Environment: real
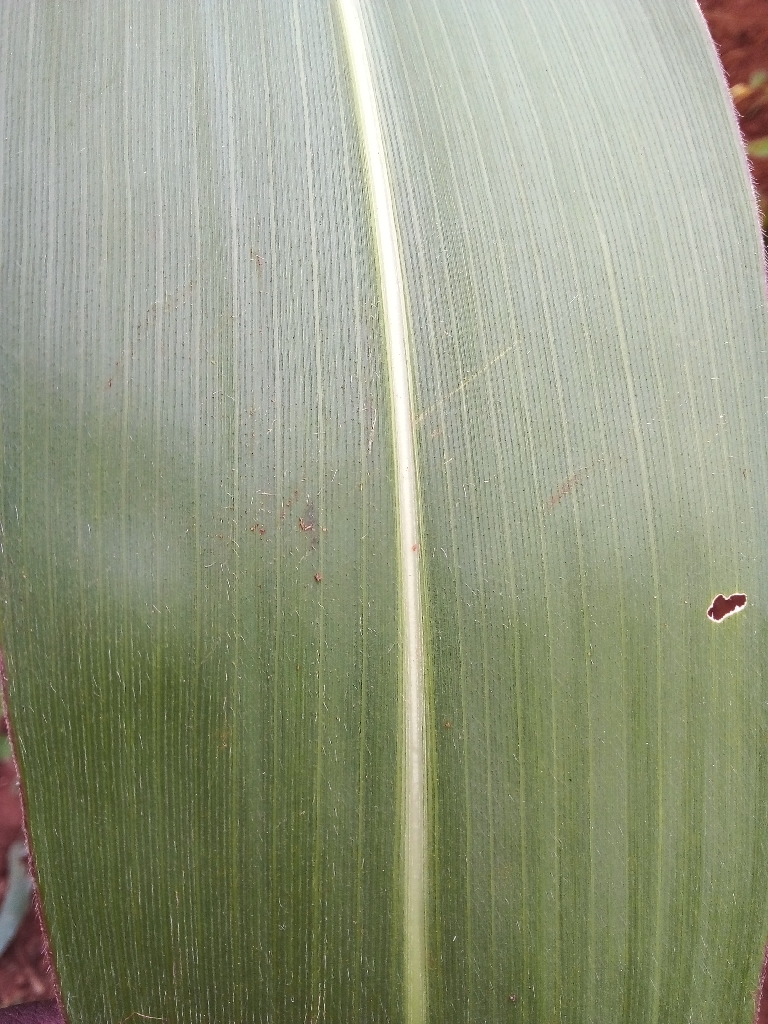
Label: healthy